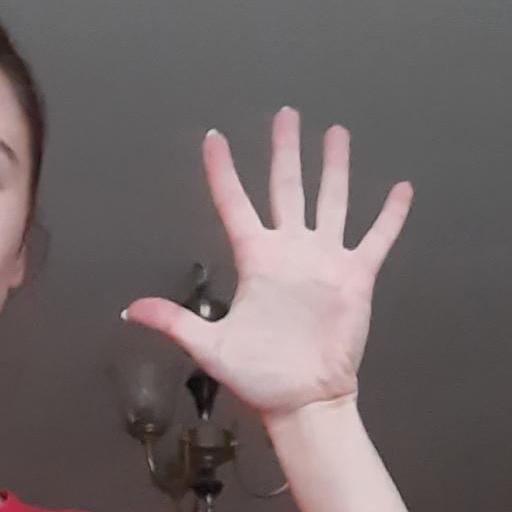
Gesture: palm